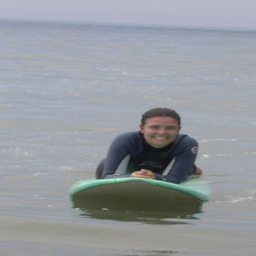
A person floating on a surf board in calm water.
A woman smiles while floating with a surfboard.
a person laying on a surf board in a body of water
A person lays on a surfboard and smiles.
A person laying on a surf board in calm waters.